Walong

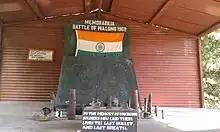
Battle of Walong memorial at 'Helmet Top'. (helmets and other military gear were found at this location).

In autumn of 1962, during the Sino-Indian War, Walong was the scene of the Battle of Walong, where the Indian Army 11th Infantry Brigade battled the Chinese advances.